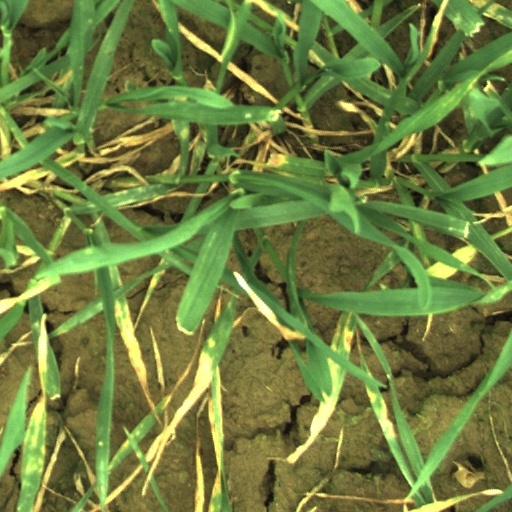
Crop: wheat